Gotemba Station

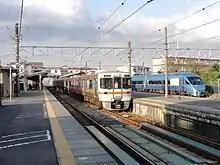
View of the platforms in April 2012

Gotemba Station opened on February 1, 1889 as one of the original stations of the Tōkaidō Main Line between and .